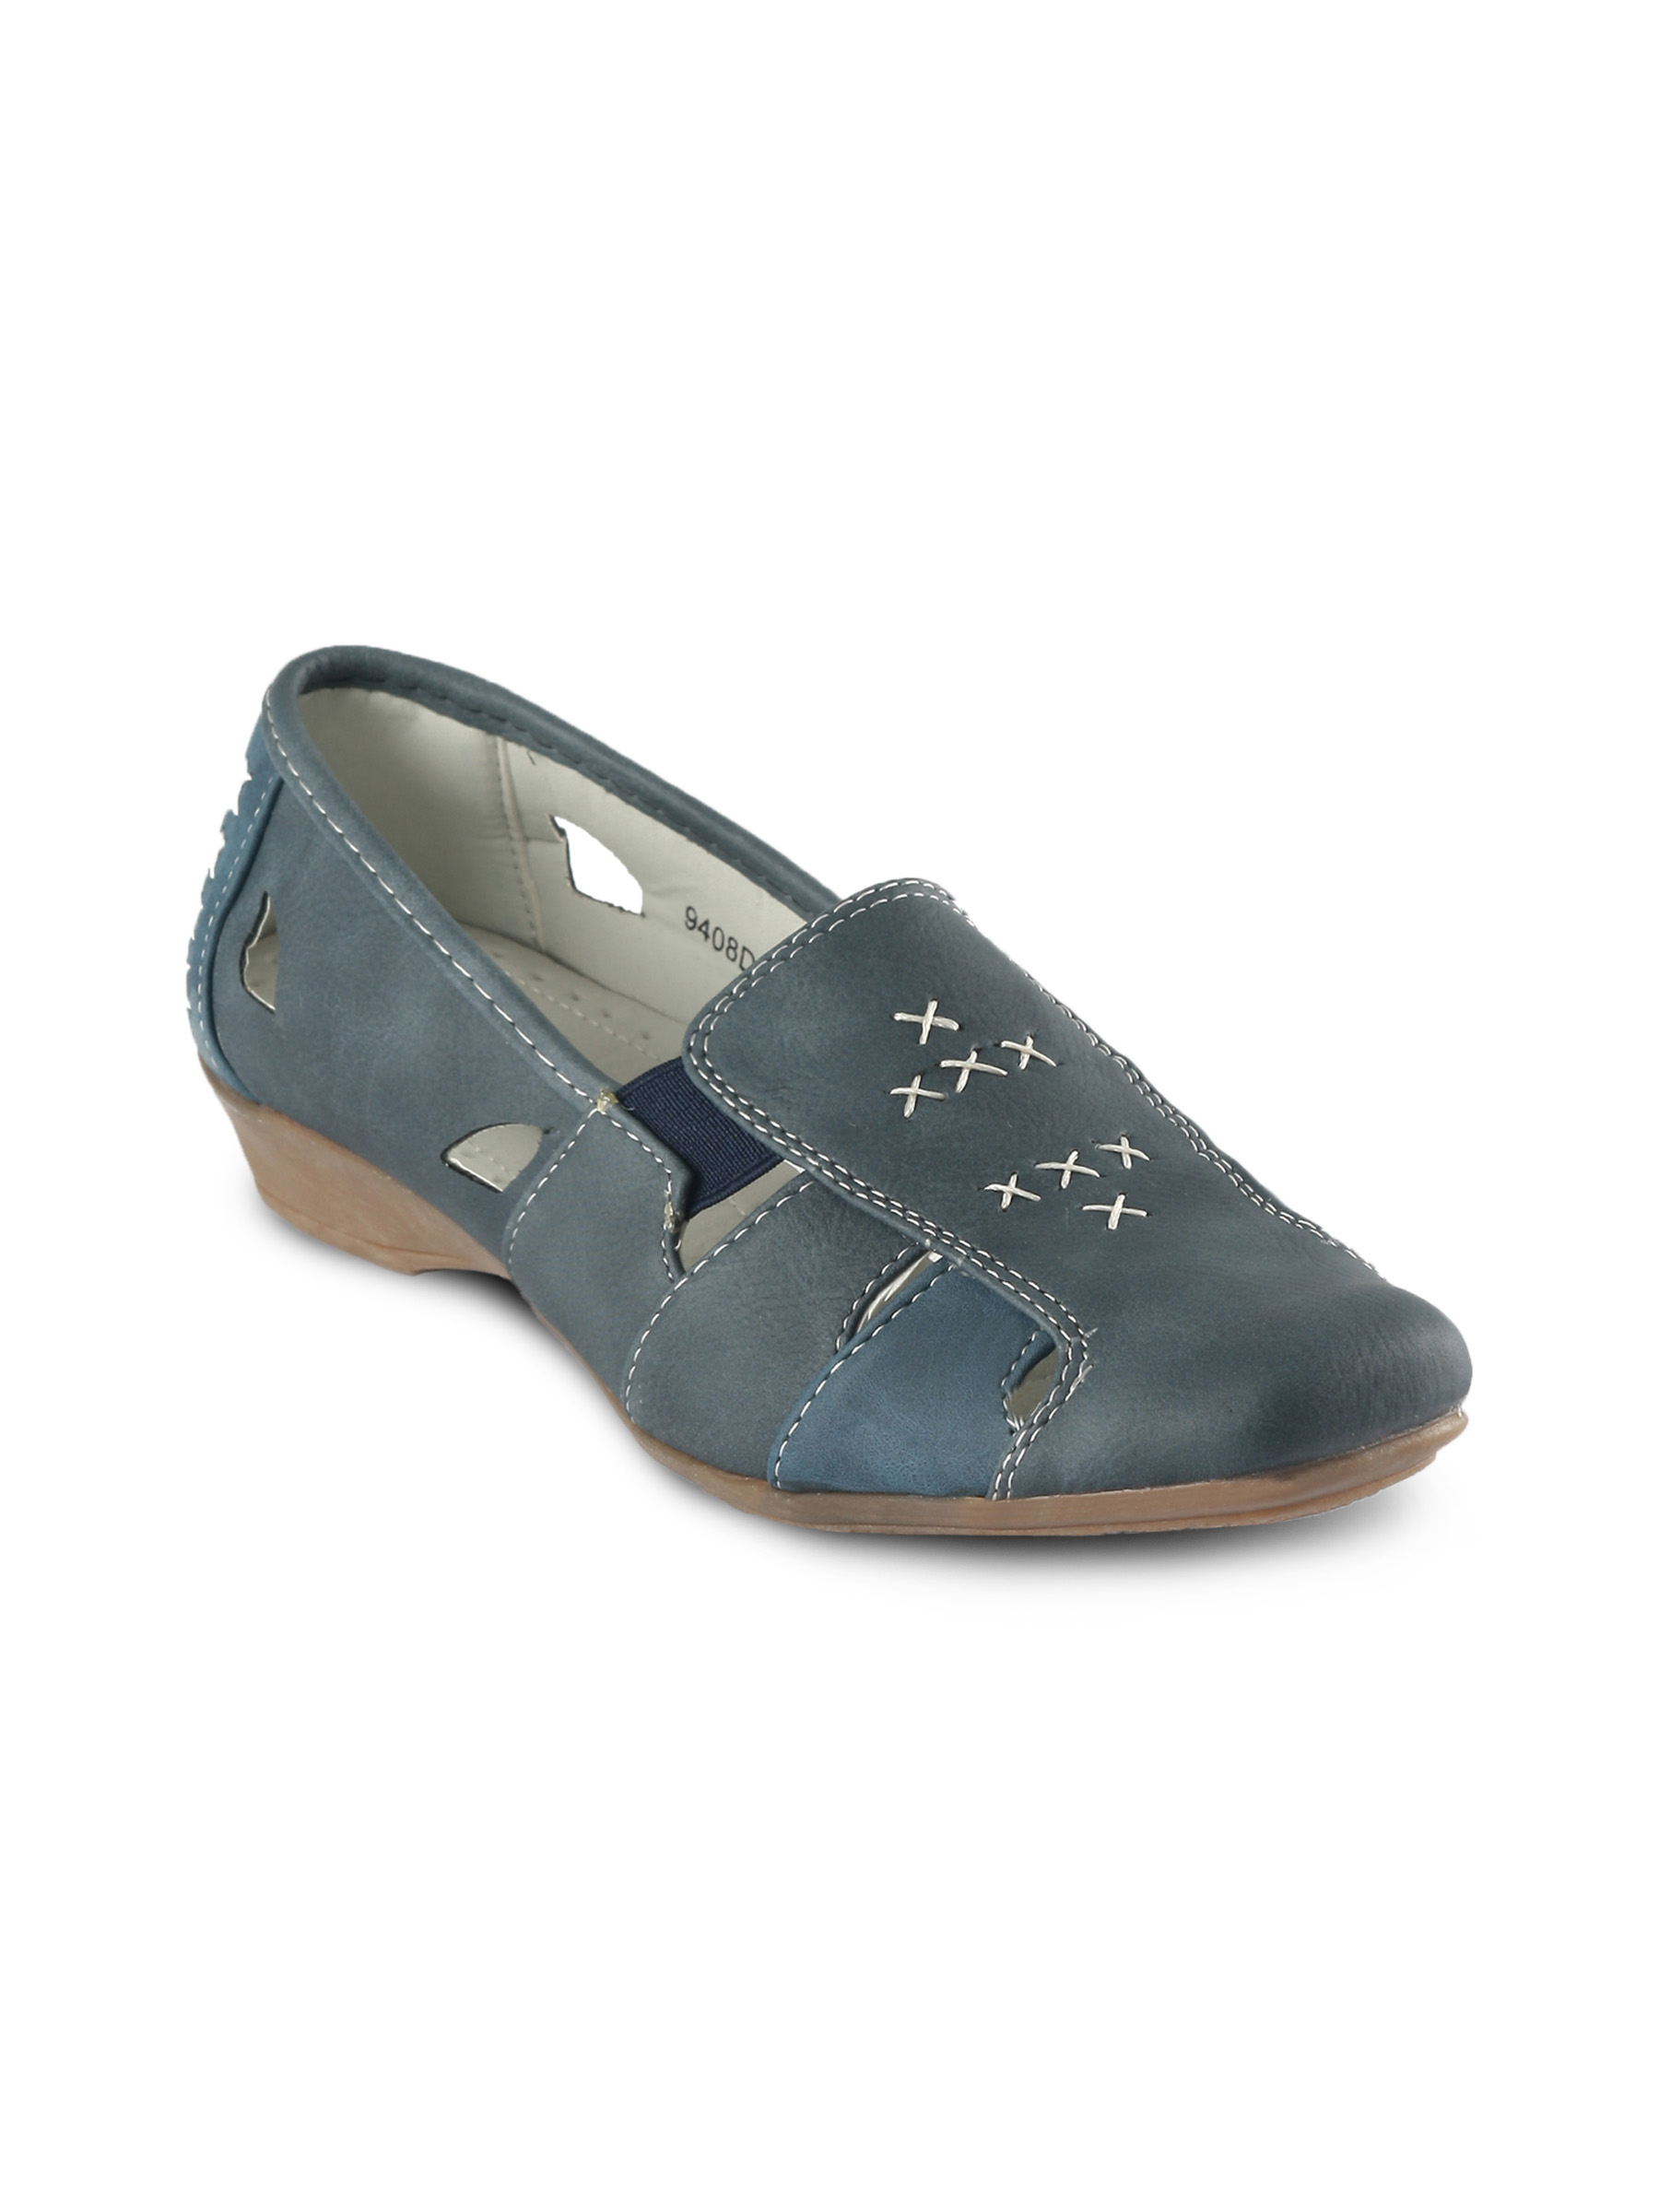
Catwalk Women  Blue Casual Shoes
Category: Footwear / Shoes / Flats
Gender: Women
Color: Blue
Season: Winter 2015
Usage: Casual